Francis E. Lambert

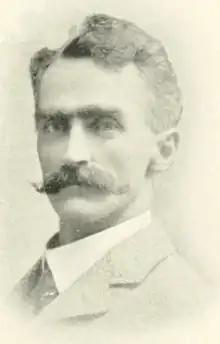
Lambert in 1901 publication

Francis E. Lambert (June 4, 1860 – June 19, 1924) was a politician, lawyer and educator from Indiana. He was a member of the Indiana House of Representatives from 1895 to 1898.